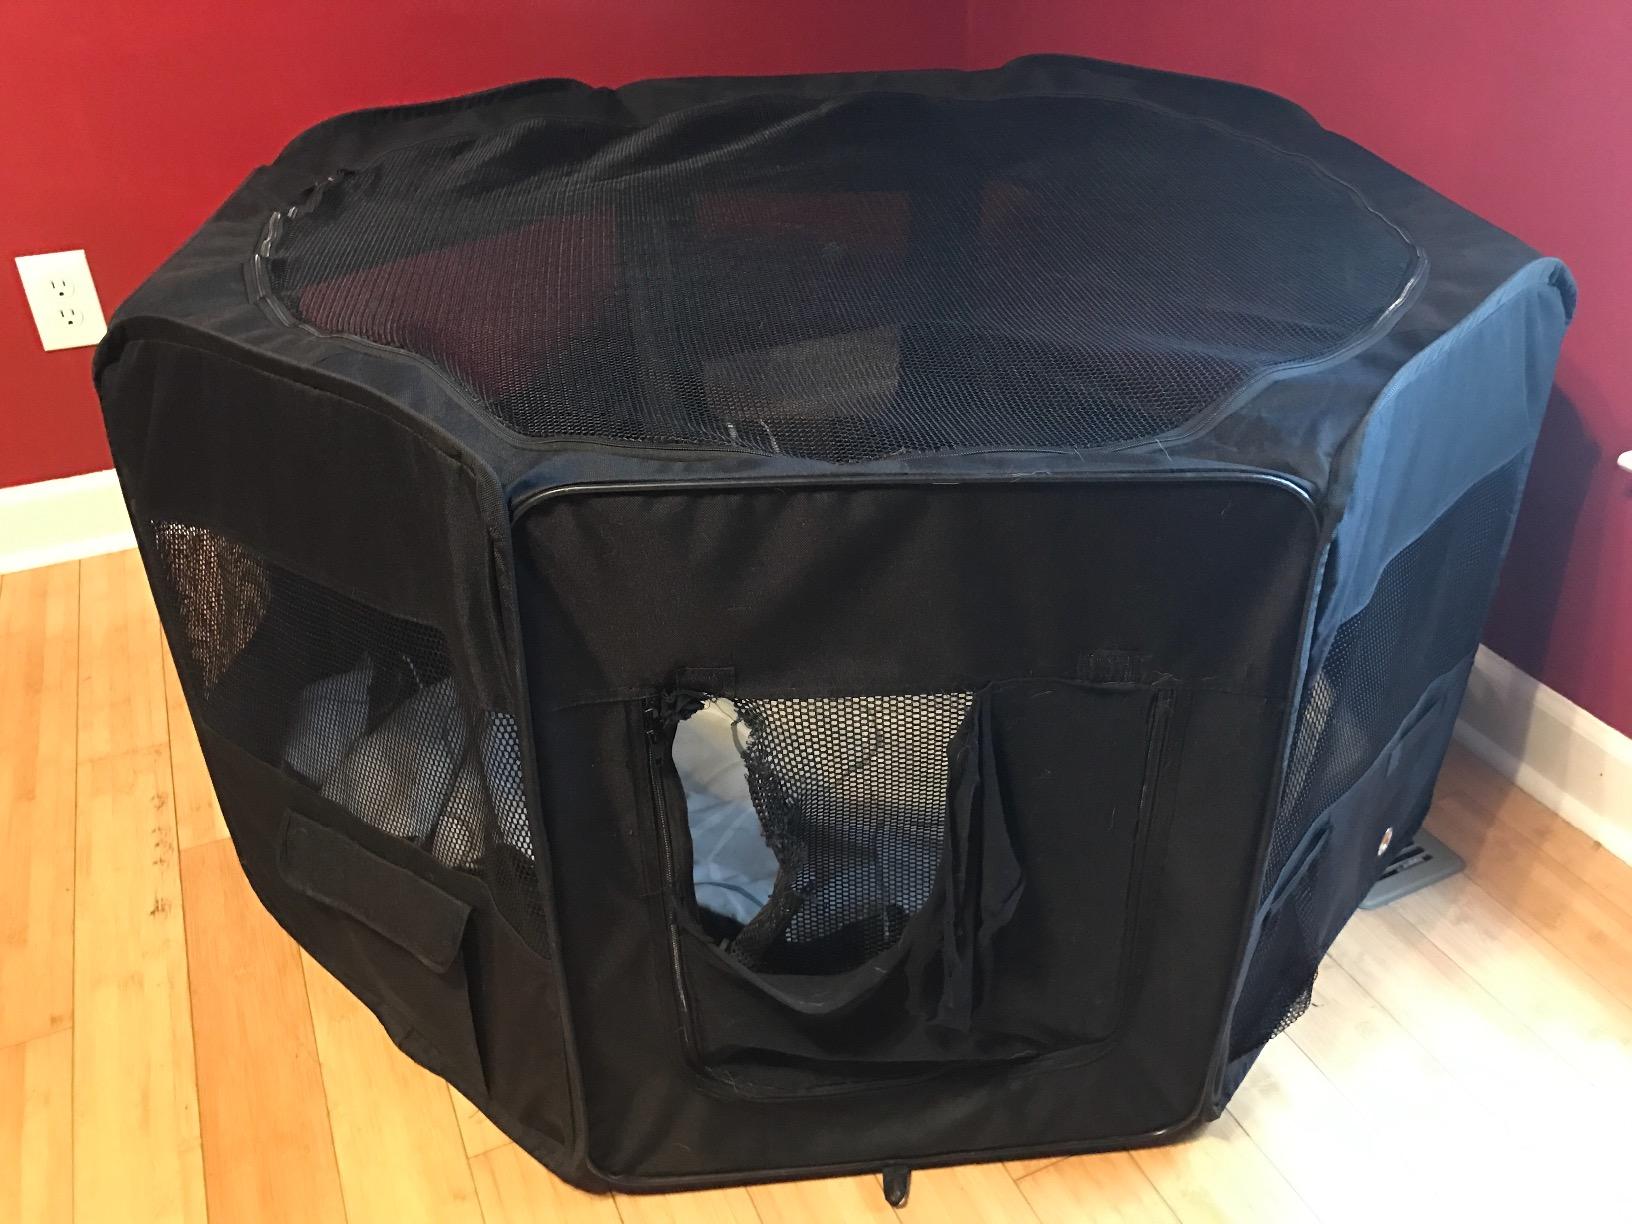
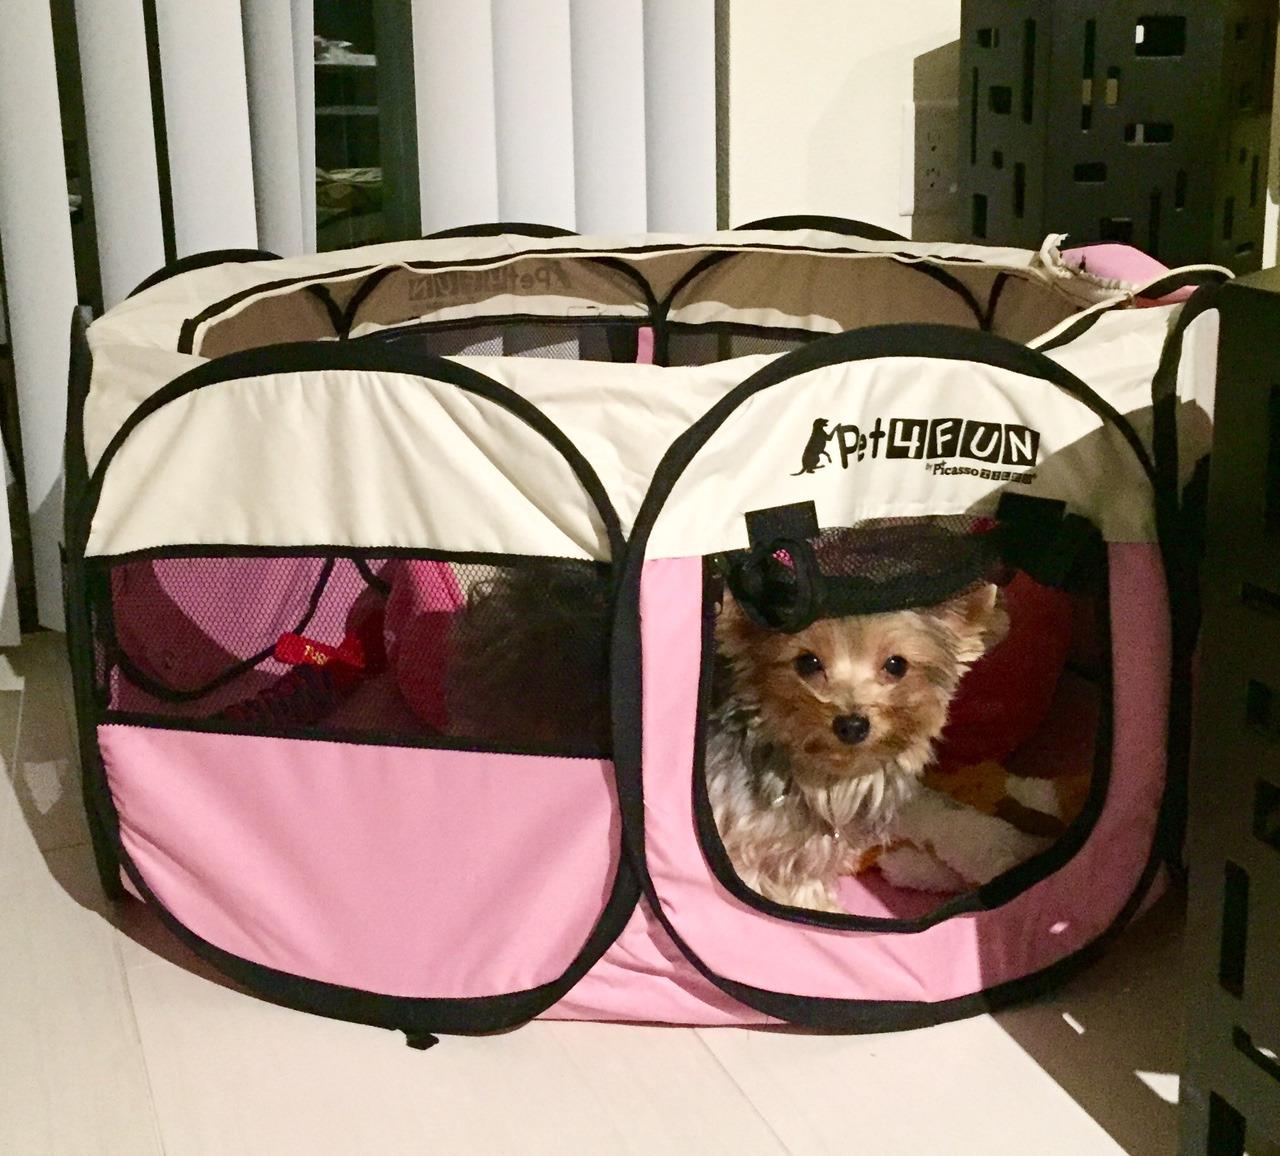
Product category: items_kennel
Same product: no